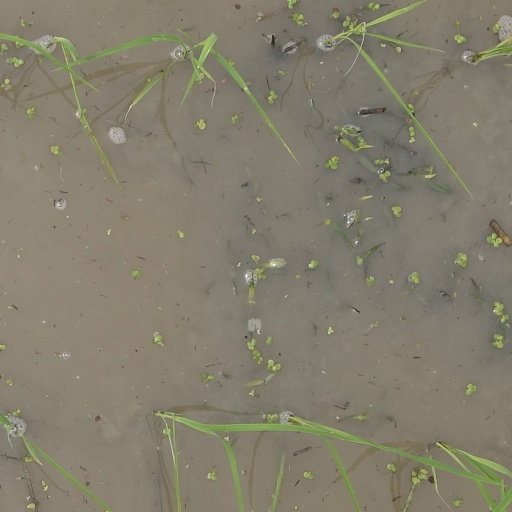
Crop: rice